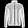
Label: Coat